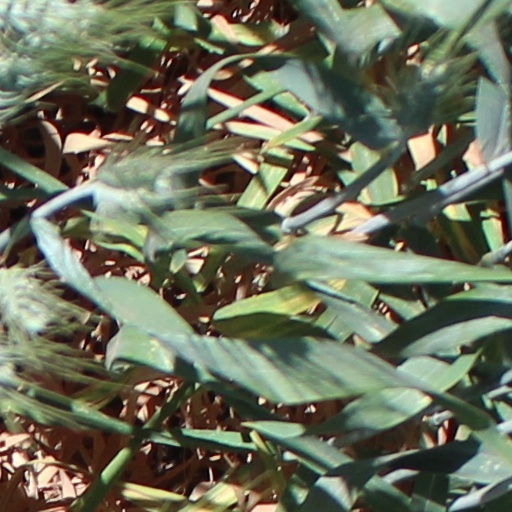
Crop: wheat